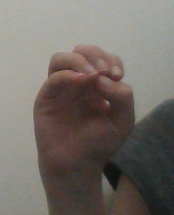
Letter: ha